Treasure

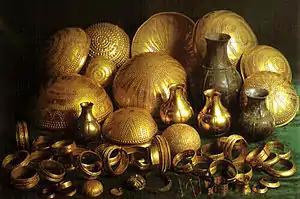
Treasure of Villena, one of the most important prehistoric golden tableware findings in Europe

Treasure (from from Greek "thēsauros", "treasure store") is a concentration of wealth — often originating from ancient history — that is considered lost and/or forgotten until rediscovered. Some jurisdictions legally define what constitutes treasure, such as in the British Treasure Act 1996.